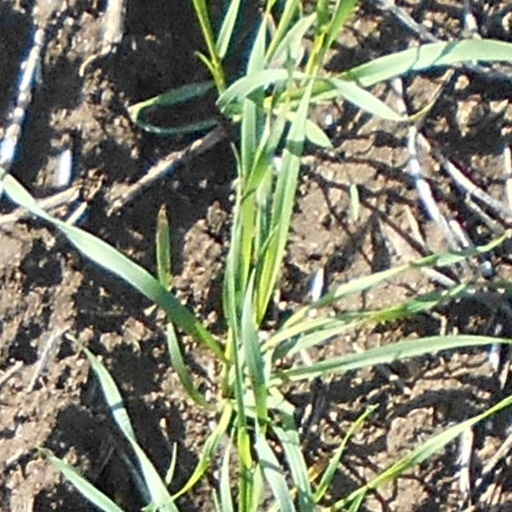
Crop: wheat